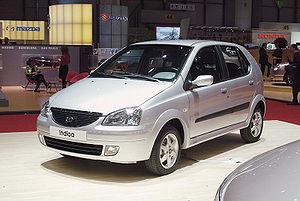
La Rover CityRover est une automobile de classe citadine fabriquée par l'ancien constructeur anglais MG Rover de 2003 à 2005. Il s'agit d'une Tata Indica rebadgée ainsi que la première voiture Rover produite en dehors de l'Europe. Elle était destinée à remplacer la Rover 100 des années 1990. Elle était produite dans l'usine Tata Motors de Pune en Inde aux côtés de la Tata Indica.